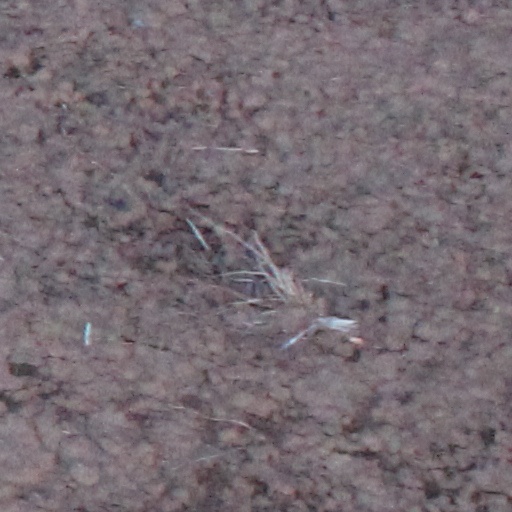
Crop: wheat